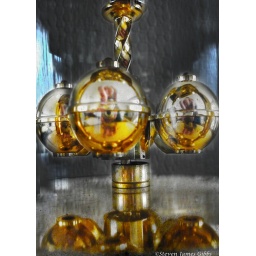
A clock with revolving balls enclosed in a glass case